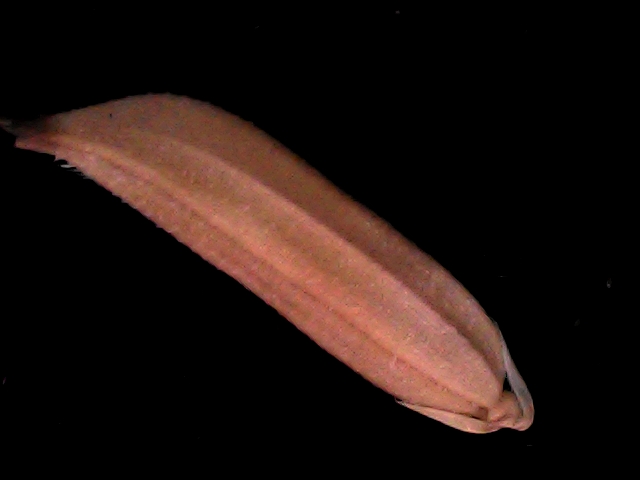
Rice variety: BD70